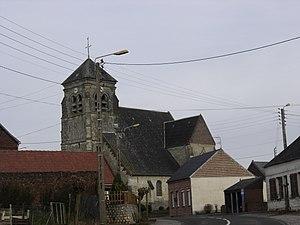
Église d'Élincourt